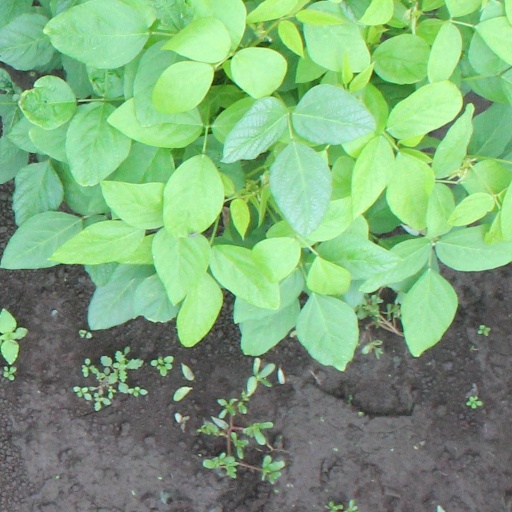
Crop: soybean